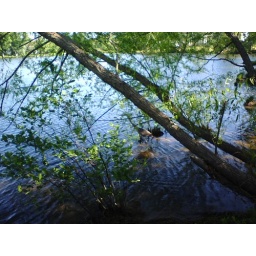
Watching a heron fish in the lake